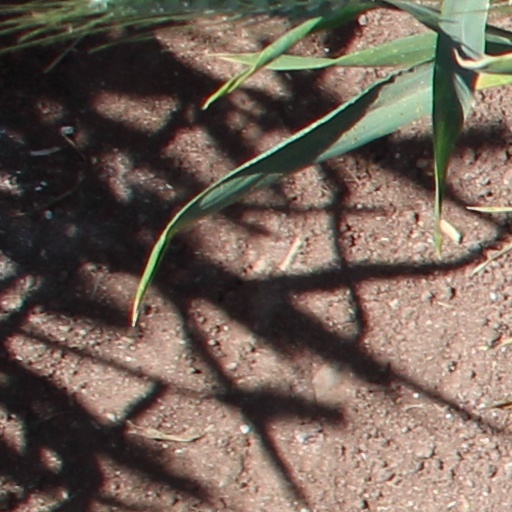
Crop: wheat